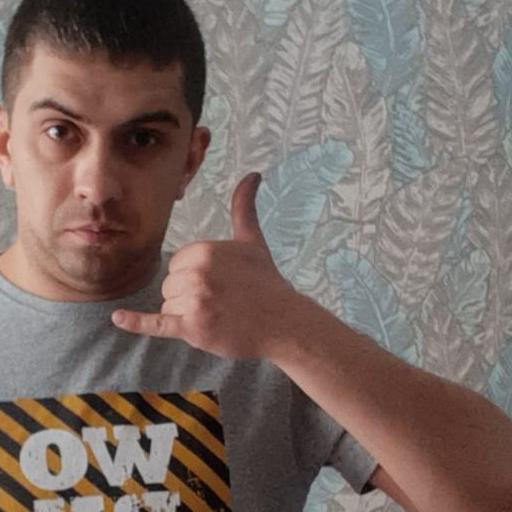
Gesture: call